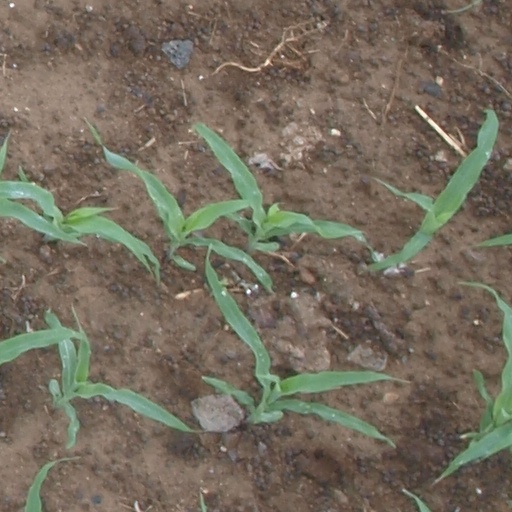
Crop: maize; corn